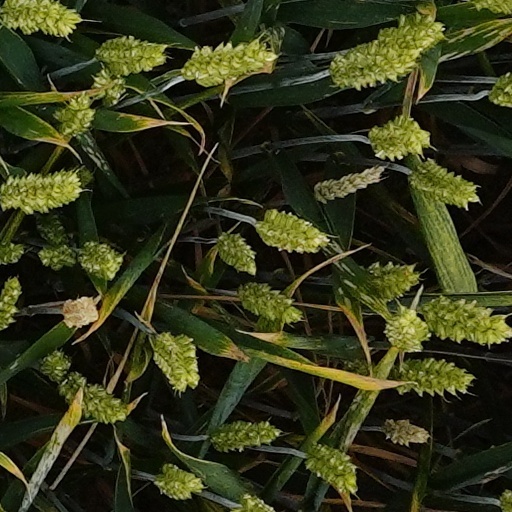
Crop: wheat